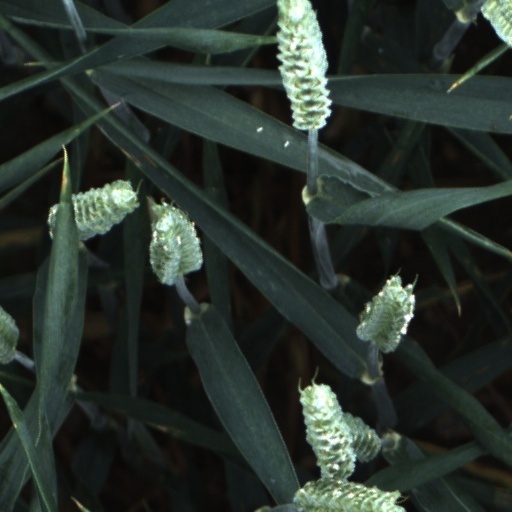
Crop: wheat